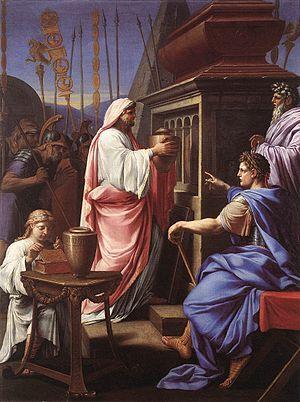
Ventotene est une commune italienne rattachée à la province de Latina dans le Latium, située dans une petite île côtière de mer Tyrrhénienne.
Caligula est le troisième empereur romain. Il régna de 37 à 41, succédant à l'empereur Tibère. Selon les principales sources concernant son règne, principalement les récits du biographe latin Suétone et de l'historien grec Dion Cassius, il eut tout d'abord un début de règne prometteur, durant lequel il connut une grande popularité auprès du peuple romain. Cependant il devint peu à peu un empereur autocratique, délaissant et assassinant tous ceux qui avaient soutenu son ascension, tout en nourrissant une profonde haine pour le Sénat. Dans la lignée des travaux de l'historien allemand H. Willrich, de nombreux historiens contemporains ont toutefois pris leurs distances vis-à-vis de ces témoignages. Caligula meurt à Rome en 41, assassiné par un groupe de prétoriens.